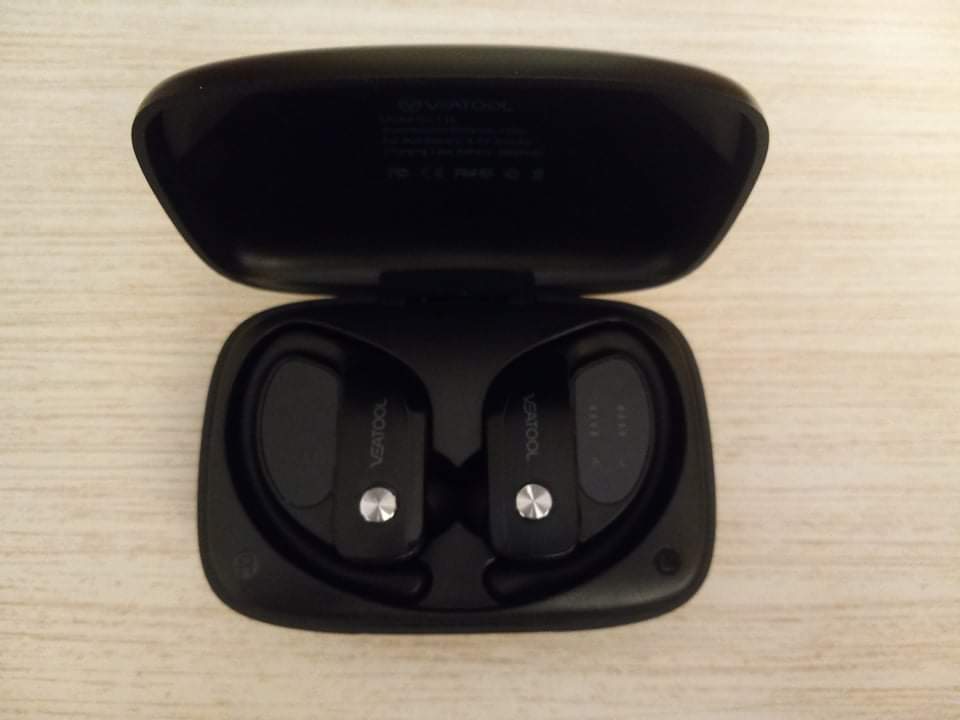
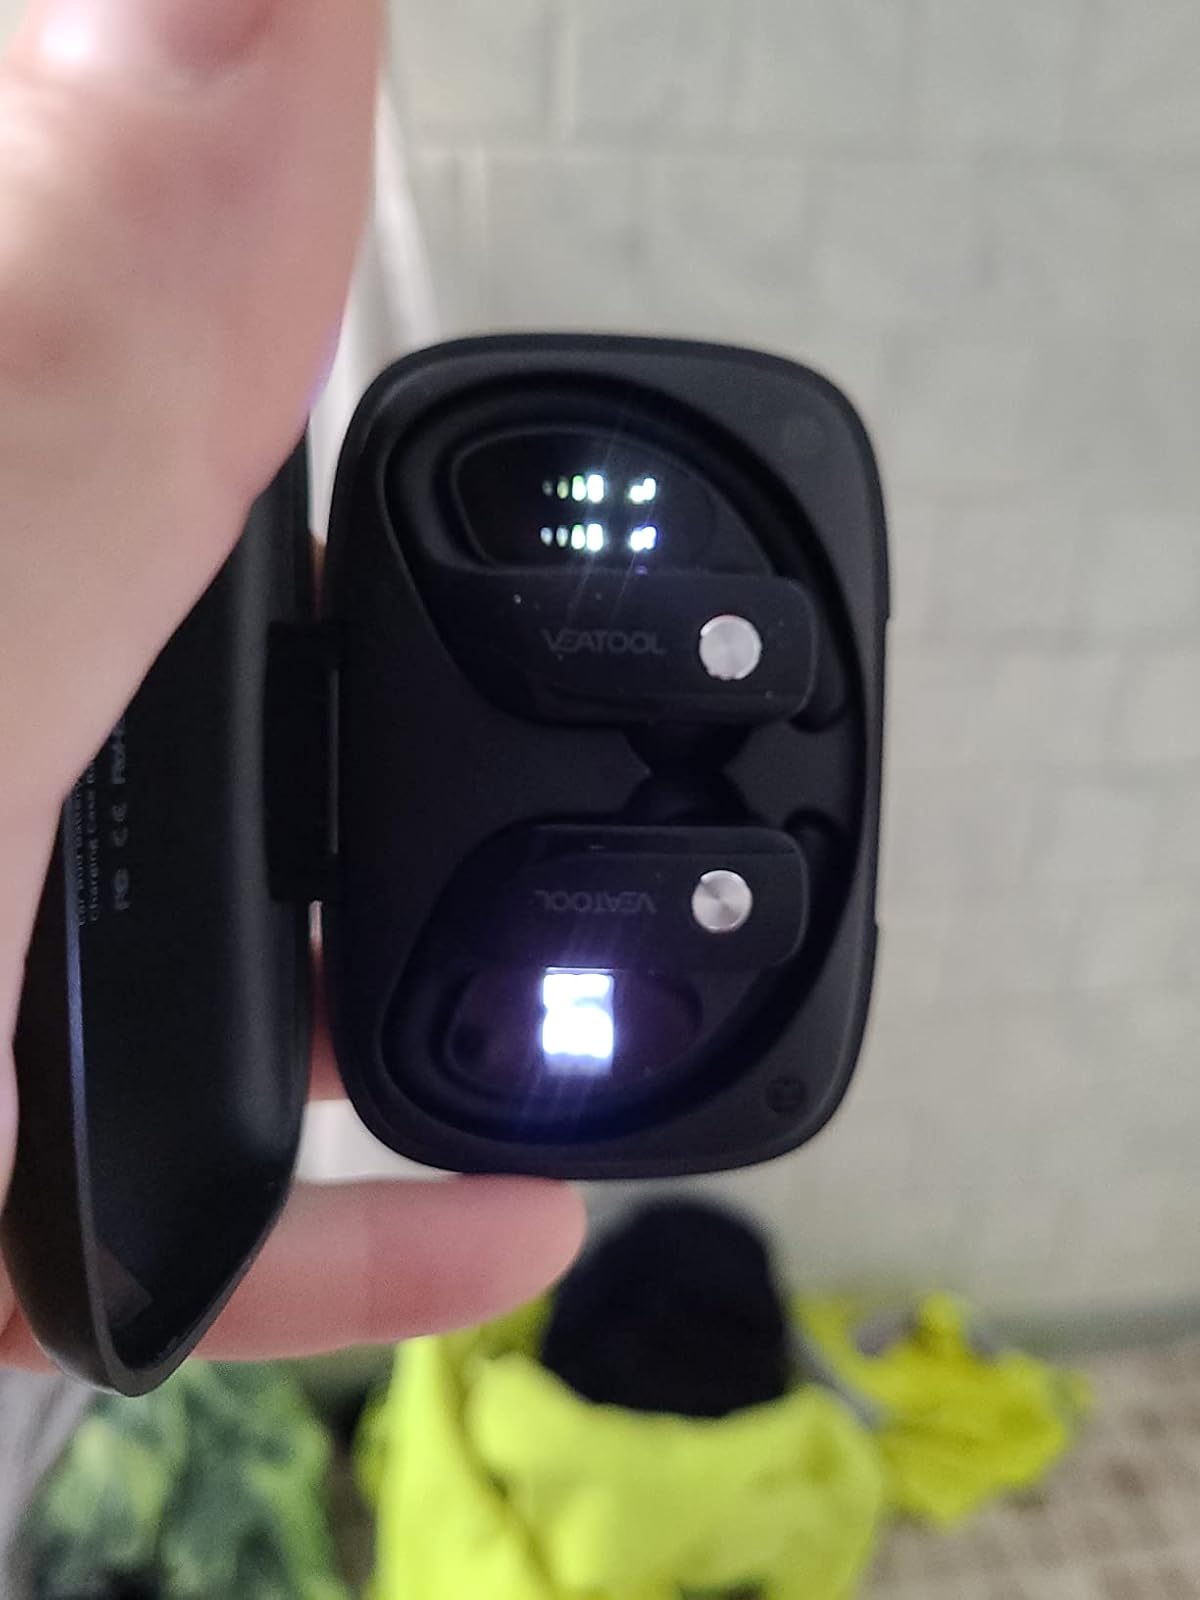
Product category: earbuds
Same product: yes